Central tire inflation system

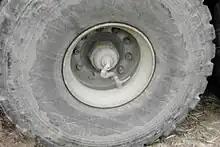
Tractor-drawn trailer with CTIS

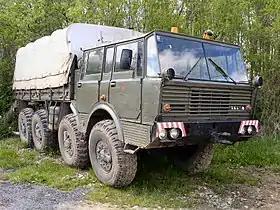
The Tatra T813 prototype had CTIS as early as 1960; it later became standard for all Tatra military trucks.

A central tire inflation system (CTIS) is a system to provide control over the air pressure in each of a vehicle's tires as a way to improve performance on different surfaces.